Describe the emotion expressed in this image:  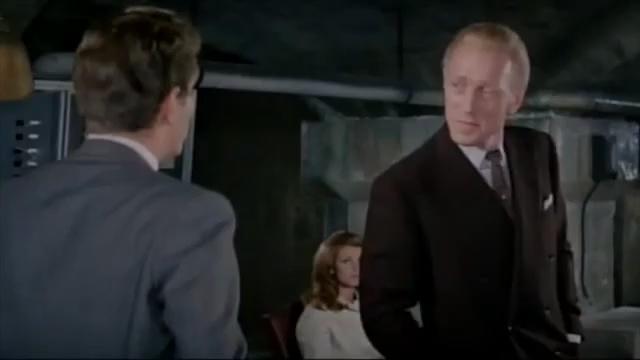
This person displays Suffering, valence and arousal with low intensity.